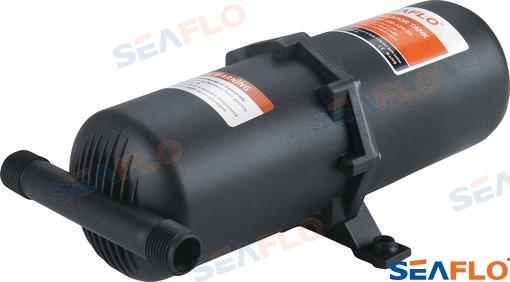
PRESSURIZED ACCUMULATOR TANK 1 L | OEM  10012501 | PUMPS | SEAFLOW
The Pressurized Accumulator Tank 1L by SEAFLOW is a high-quality OEM product designed to enhance the performance of your water system. This compact and durable tank is perfect for boats, RVs, and other applications where space is limited. Featuring a 1-liter capacity, this accumulator tank helps to maintain a steady water pressure by reducing pump cycling and water hammering. It effectively stores pressurized water, ensuring a smooth and consistent flow whenever you need it. The SEAFLOW Pressurized Accumulator Tank is built to last, with a corrosion-resistant construction that can withstand the harsh marine environment. It is equipped with a built-in diaphragm that separates the air and water, preventing contamination and ensuring optimal performance. Installation is quick and easy, thanks to the included mounting brackets and fittings. The tank can be easily integrated into your existing water system, providing a hassle-free solution for improving water pressure and reducing pump wear. Whether you're out on the open sea or exploring the great outdoors, the SEAFLOW Pressurized Accumulator Tank is a reliable and efficient choice for enhancing your water system. Invest in this top-quality product and enjoy a consistent water flow wherever your adventures take you.
Brand: RECAMBIOS
Category: Hardware > Plumbing > Well Supplies